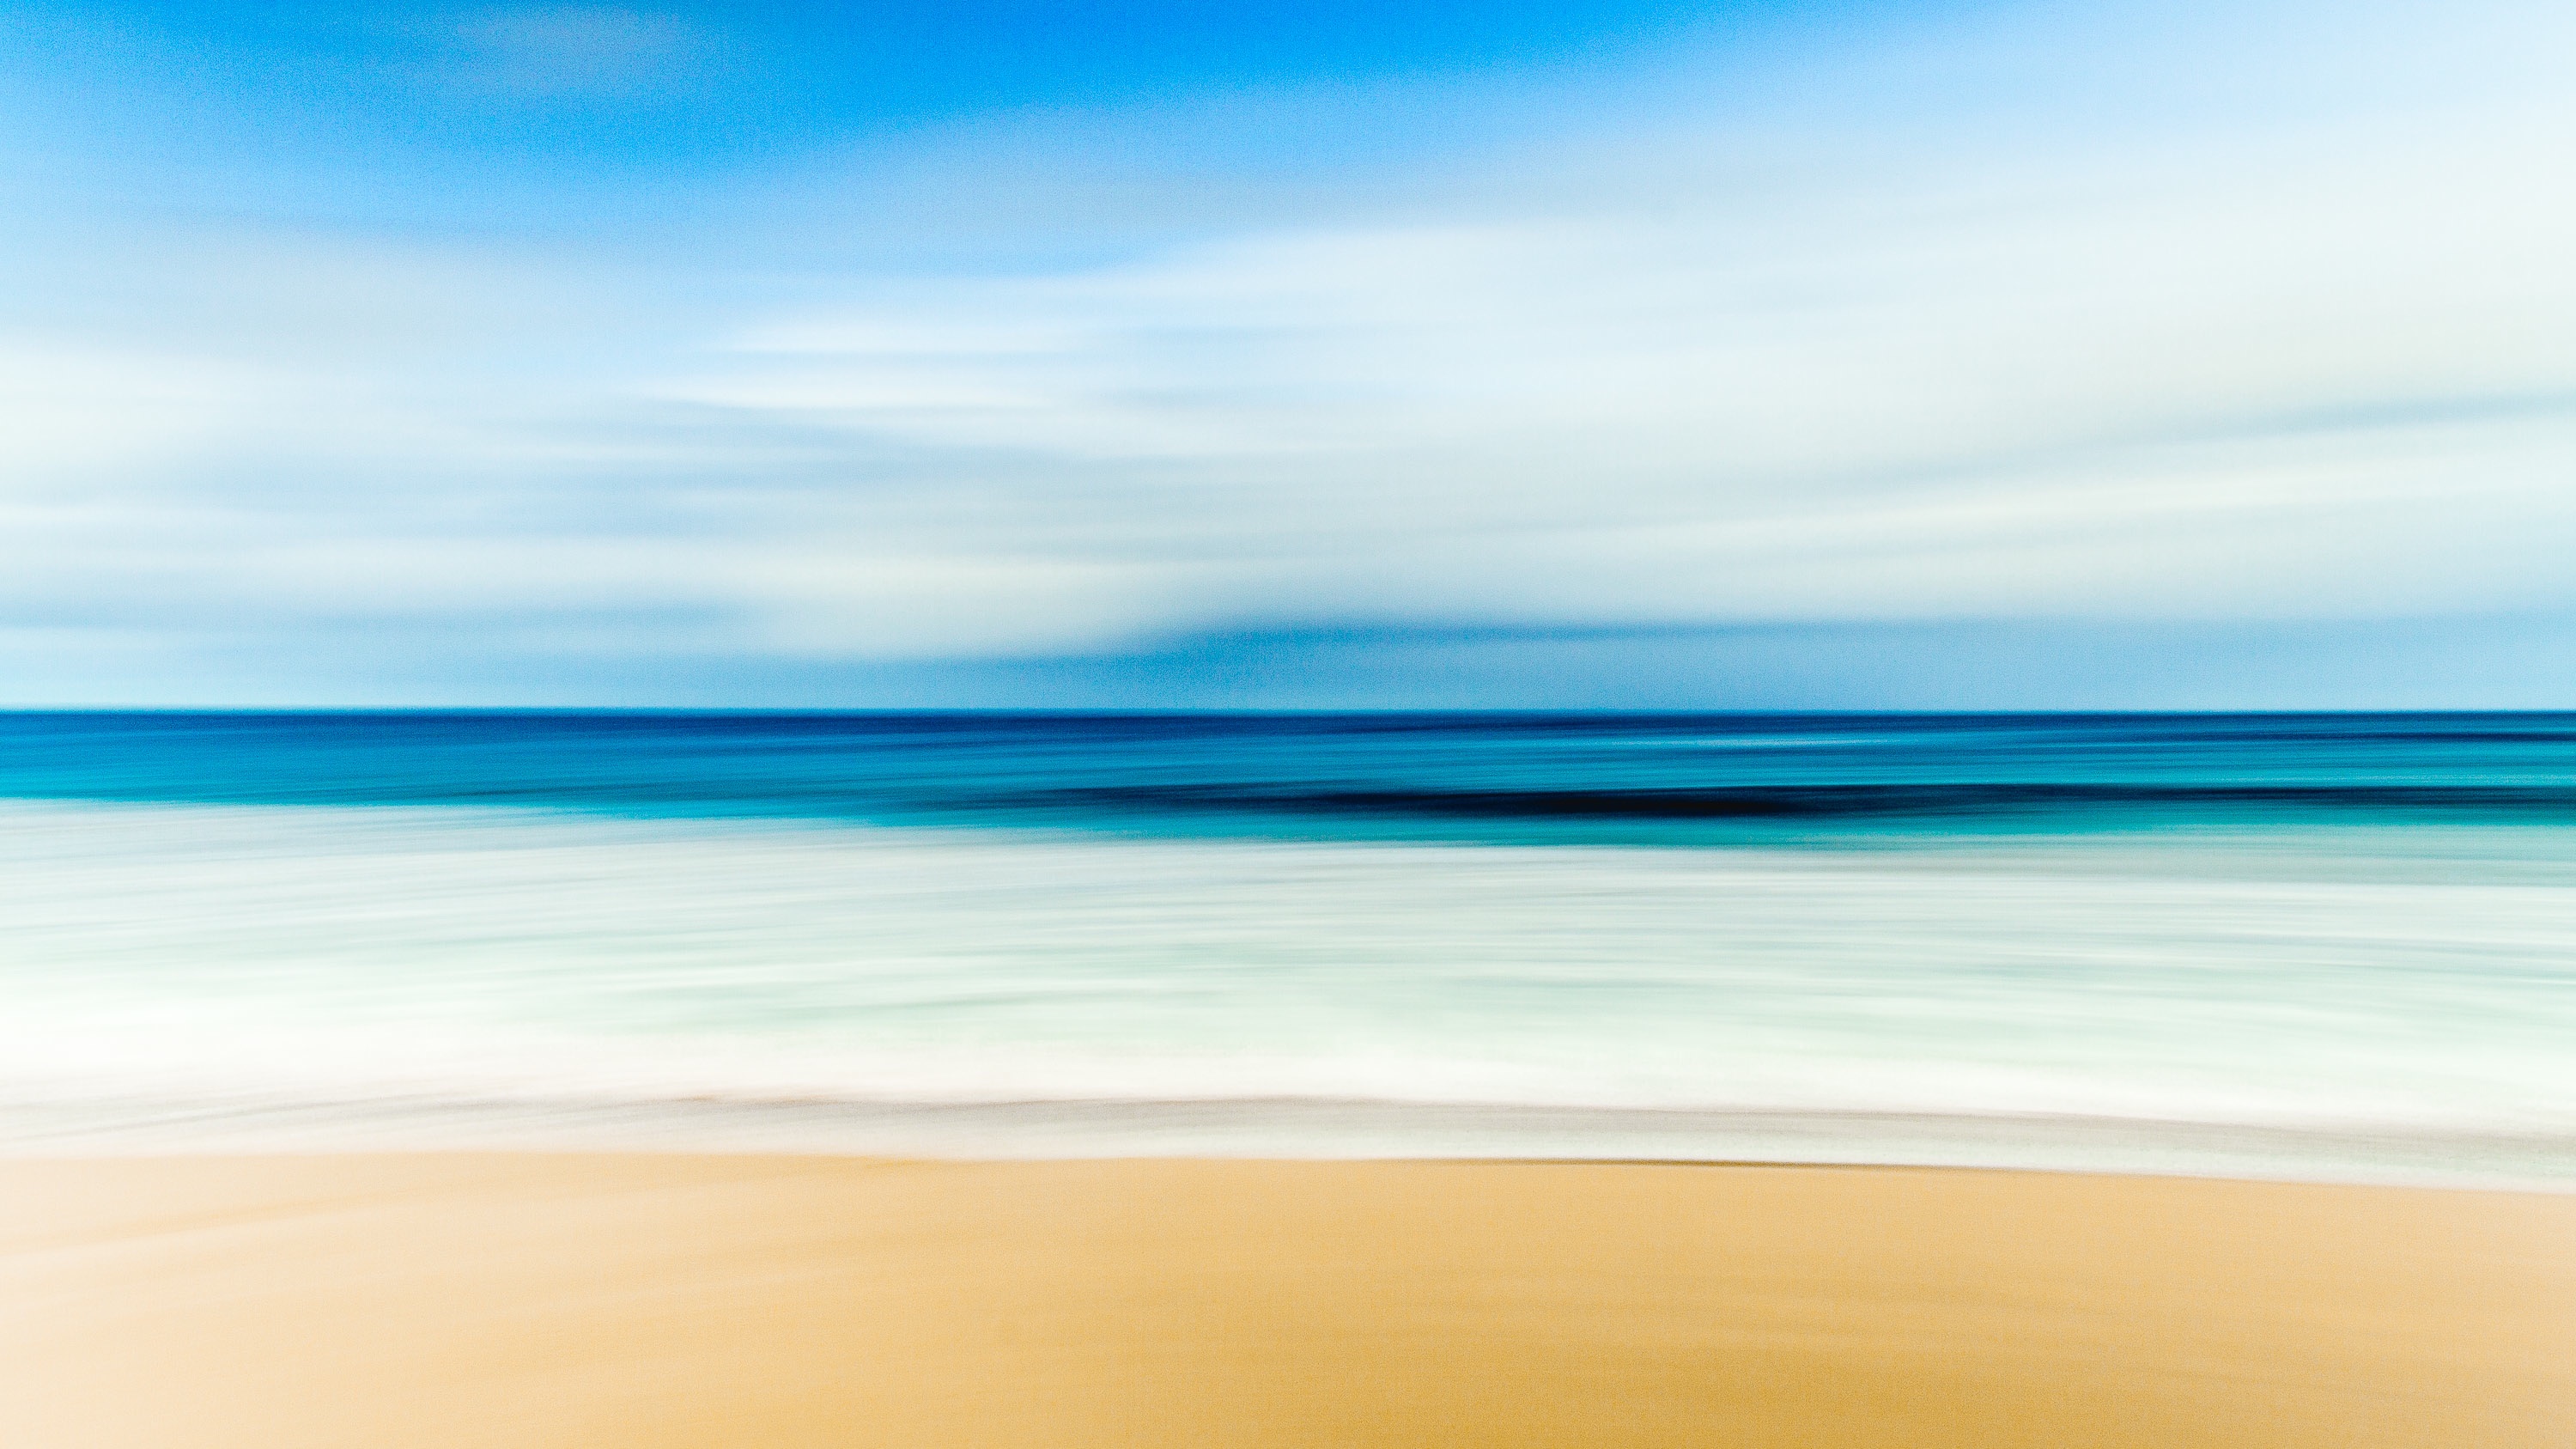
beach, sea, coast, sand, ocean, horizon, cloud, sky, sunrise, sunlight, shore, wave, vacation, bay, body of water, wind wave